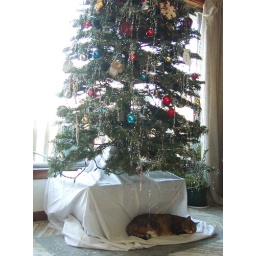
daisy under the tree